Answer in natural language. Is Doorway (marked B) to the right of framed monochromatic wall decor painting (marked C)? Choose between the following options: yes or no
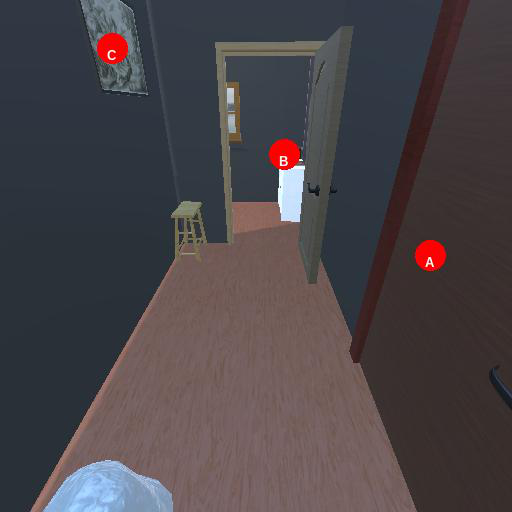
<answer>yes</answer>